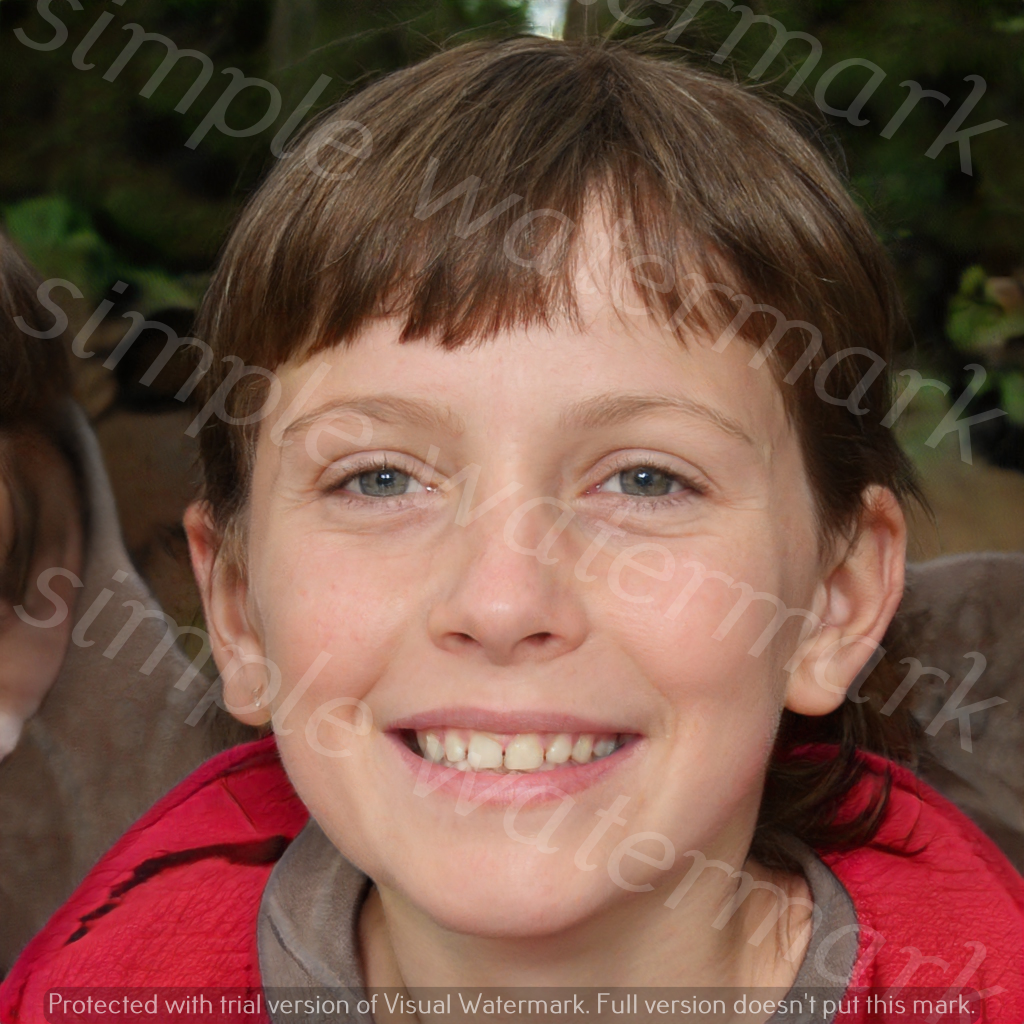
Label: Watermark